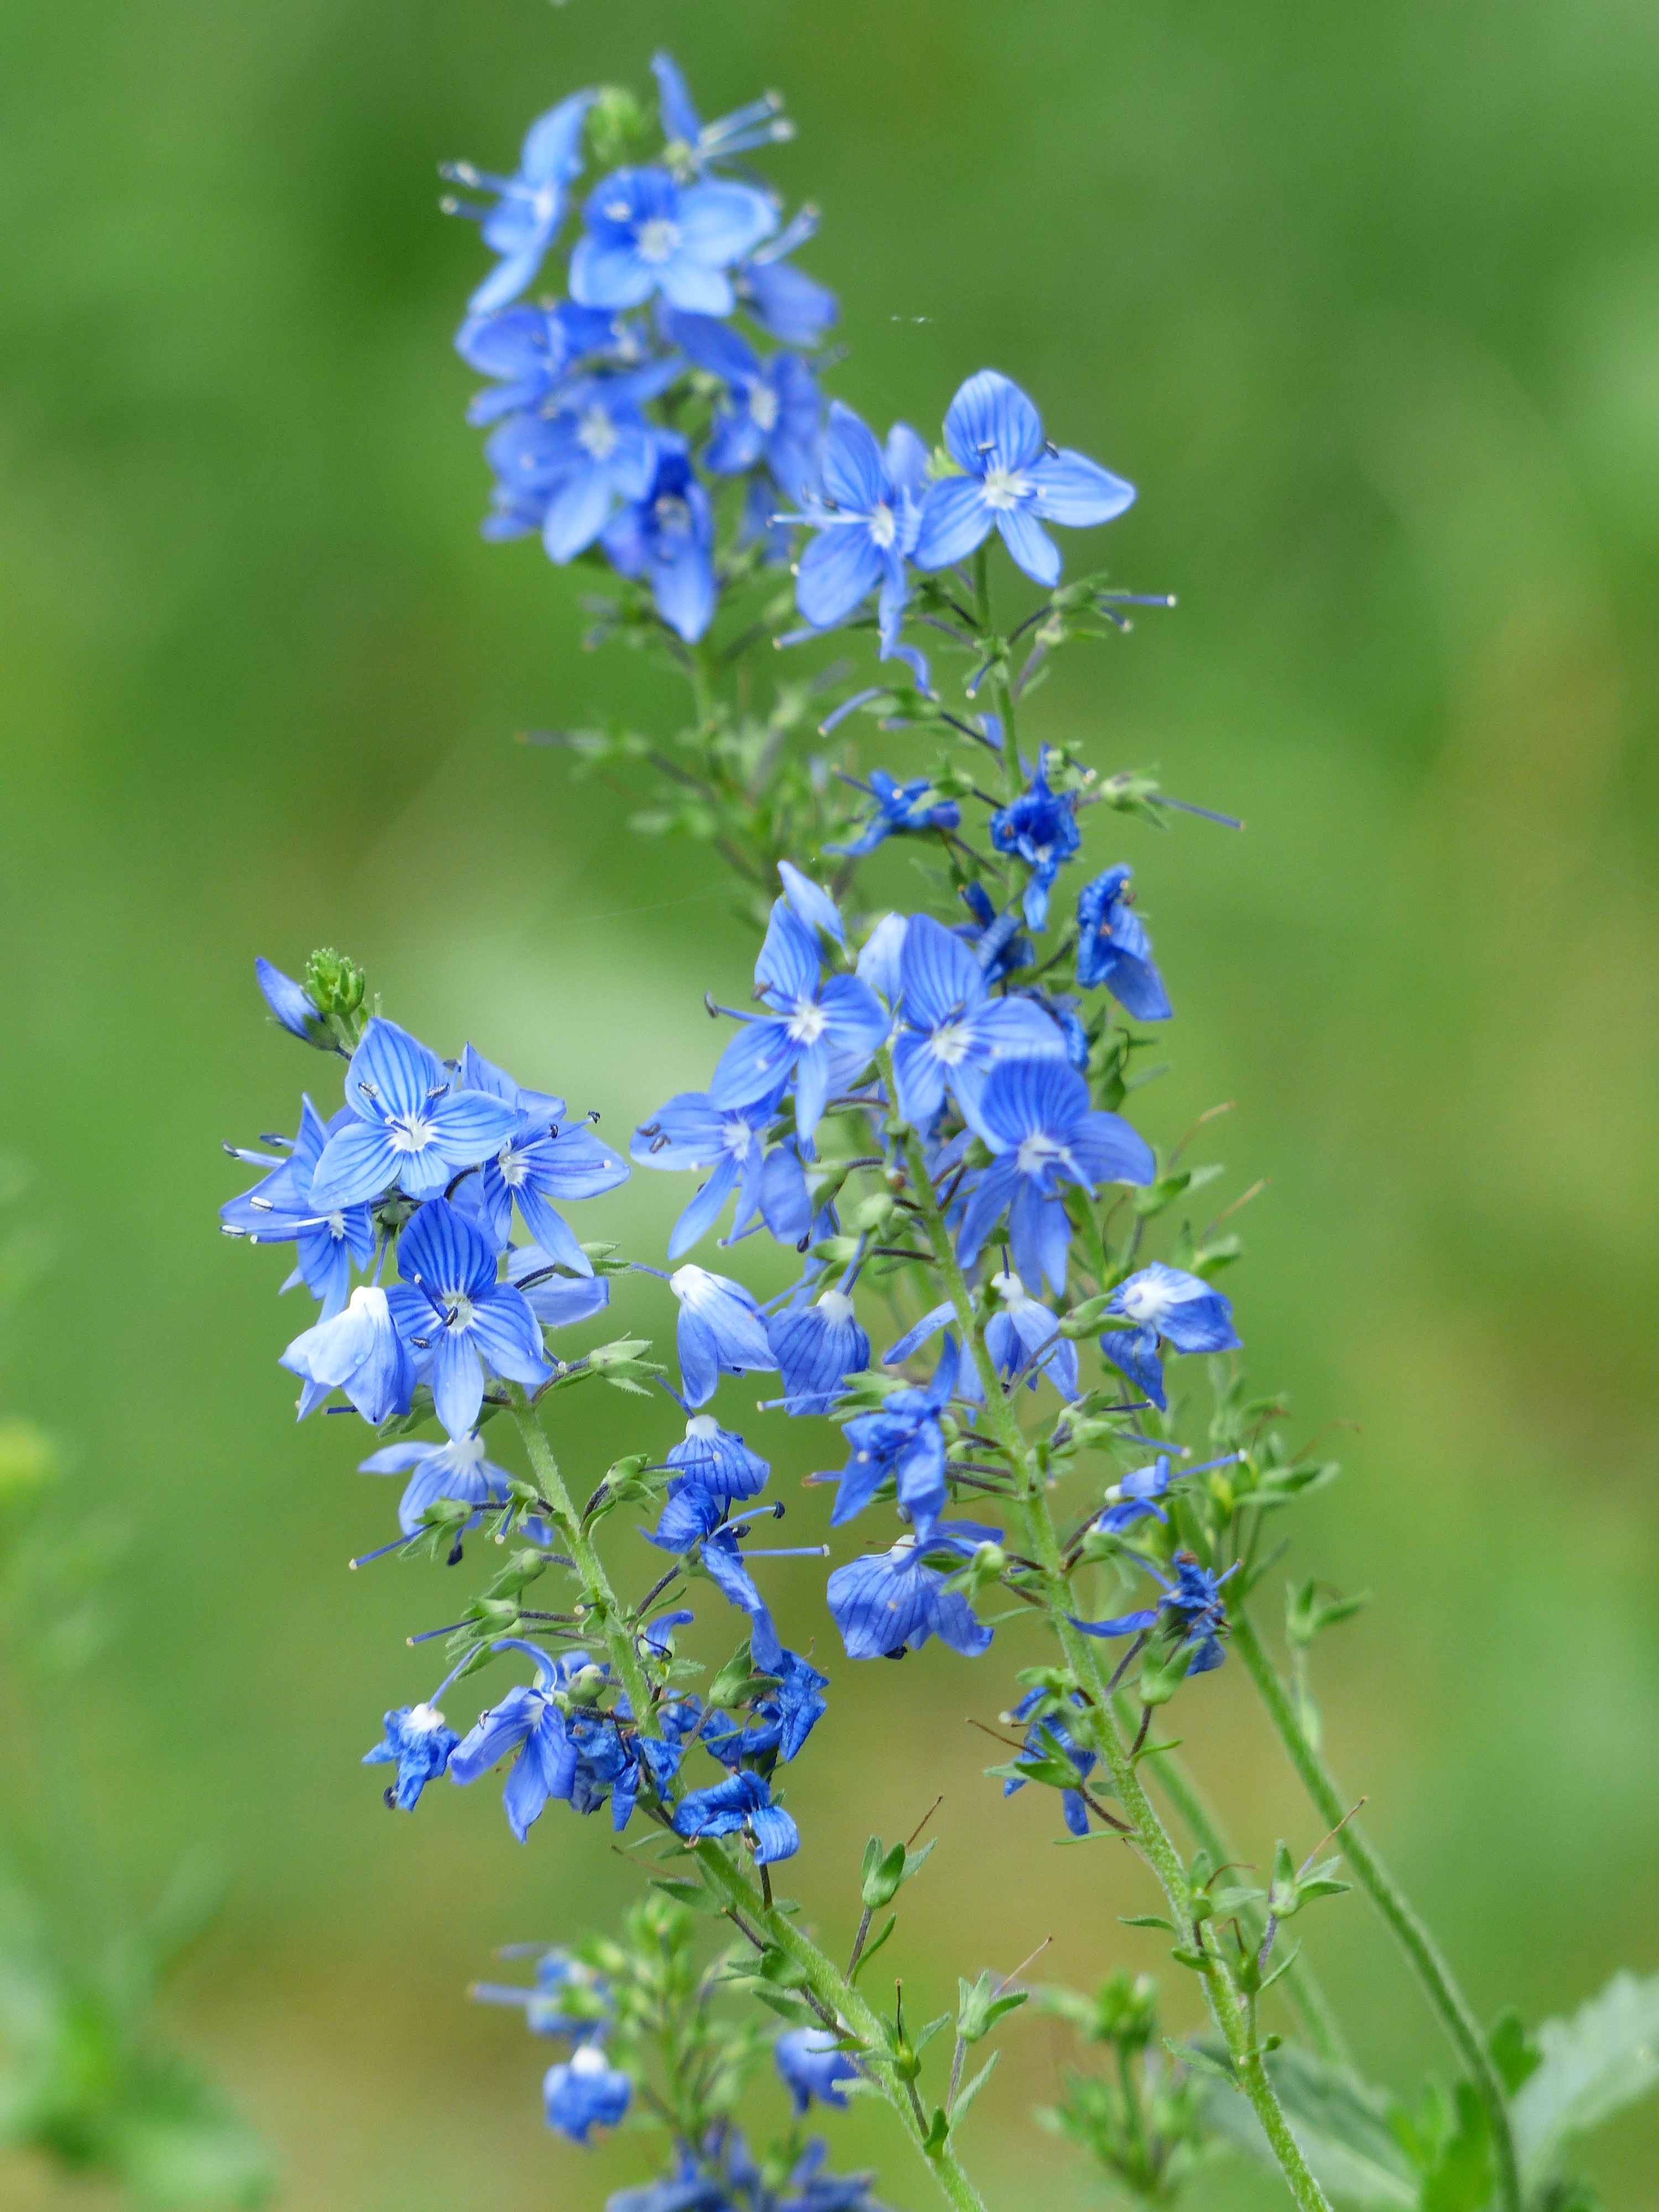
blossom, plant, meadow, flower, bloom, herb, macro, blue, close, flora, wild flower, wildflower, wild plant, veronica, plantaginaceae, flowering plant, forest plant, delphinium, forest flower, honorary award, plantain greenhouse, bellflower family, large speedwell, veronica teucrium, land plant